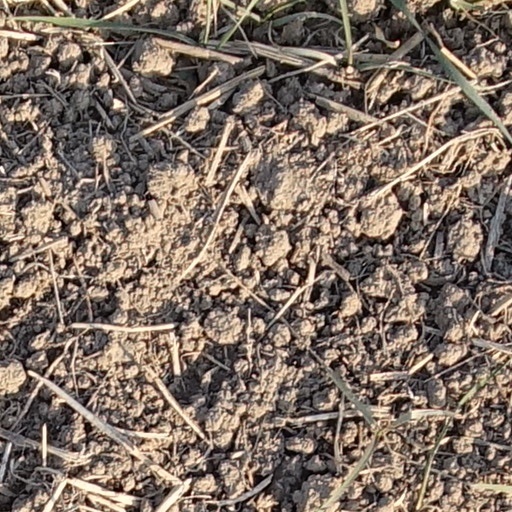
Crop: wheat